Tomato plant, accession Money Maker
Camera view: horizontal (90 deg, fisheye); turntable rotation: 90 degrees
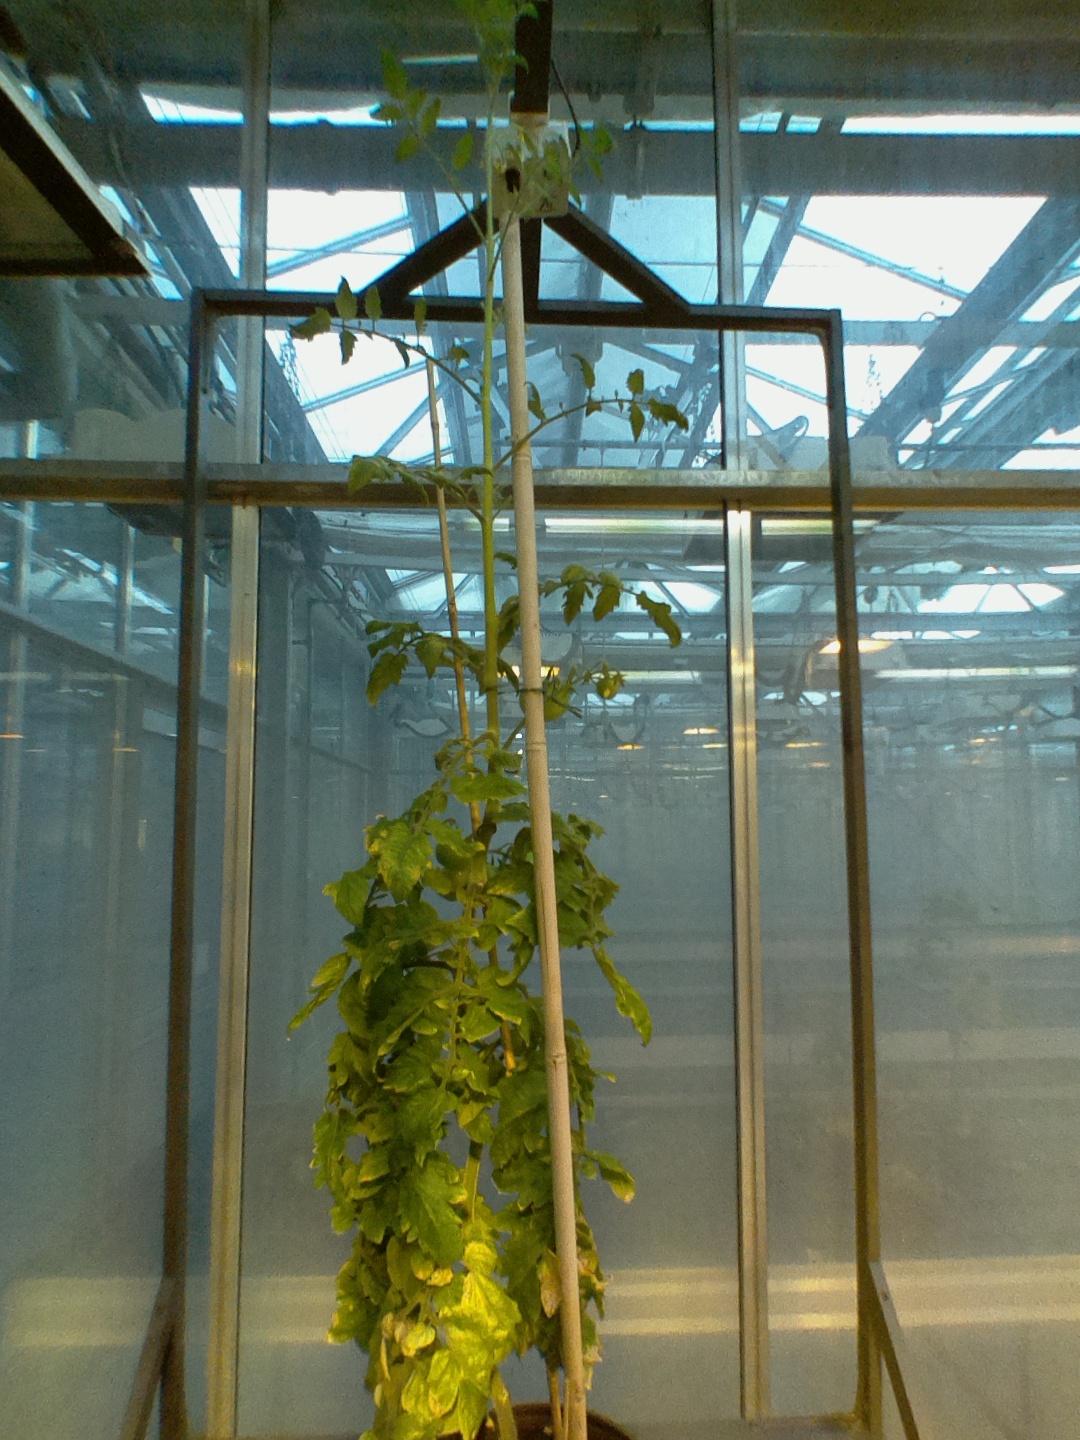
BBCH growth stage 76: 60%-70% of final fruit size